Baltimore

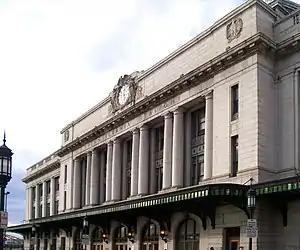
Baltimore Pennsylvania Station in Baltimore, the seventh-busiest rail station in the nation

Baltimore is considered one of the most dangerous cities in the U.S. Experts say an emerging gang presence and heavy recruitment of adolescent boys into these gangs, who are statistically more likely to get serious charges reduced or dropped, are major reasons for the sustained crime crises in the city. Overall reported crime dropped by 60% from the mid-1990s to the mid-2010s, but homicides and gun violence remain high and far exceed the national average.